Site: brandenburg
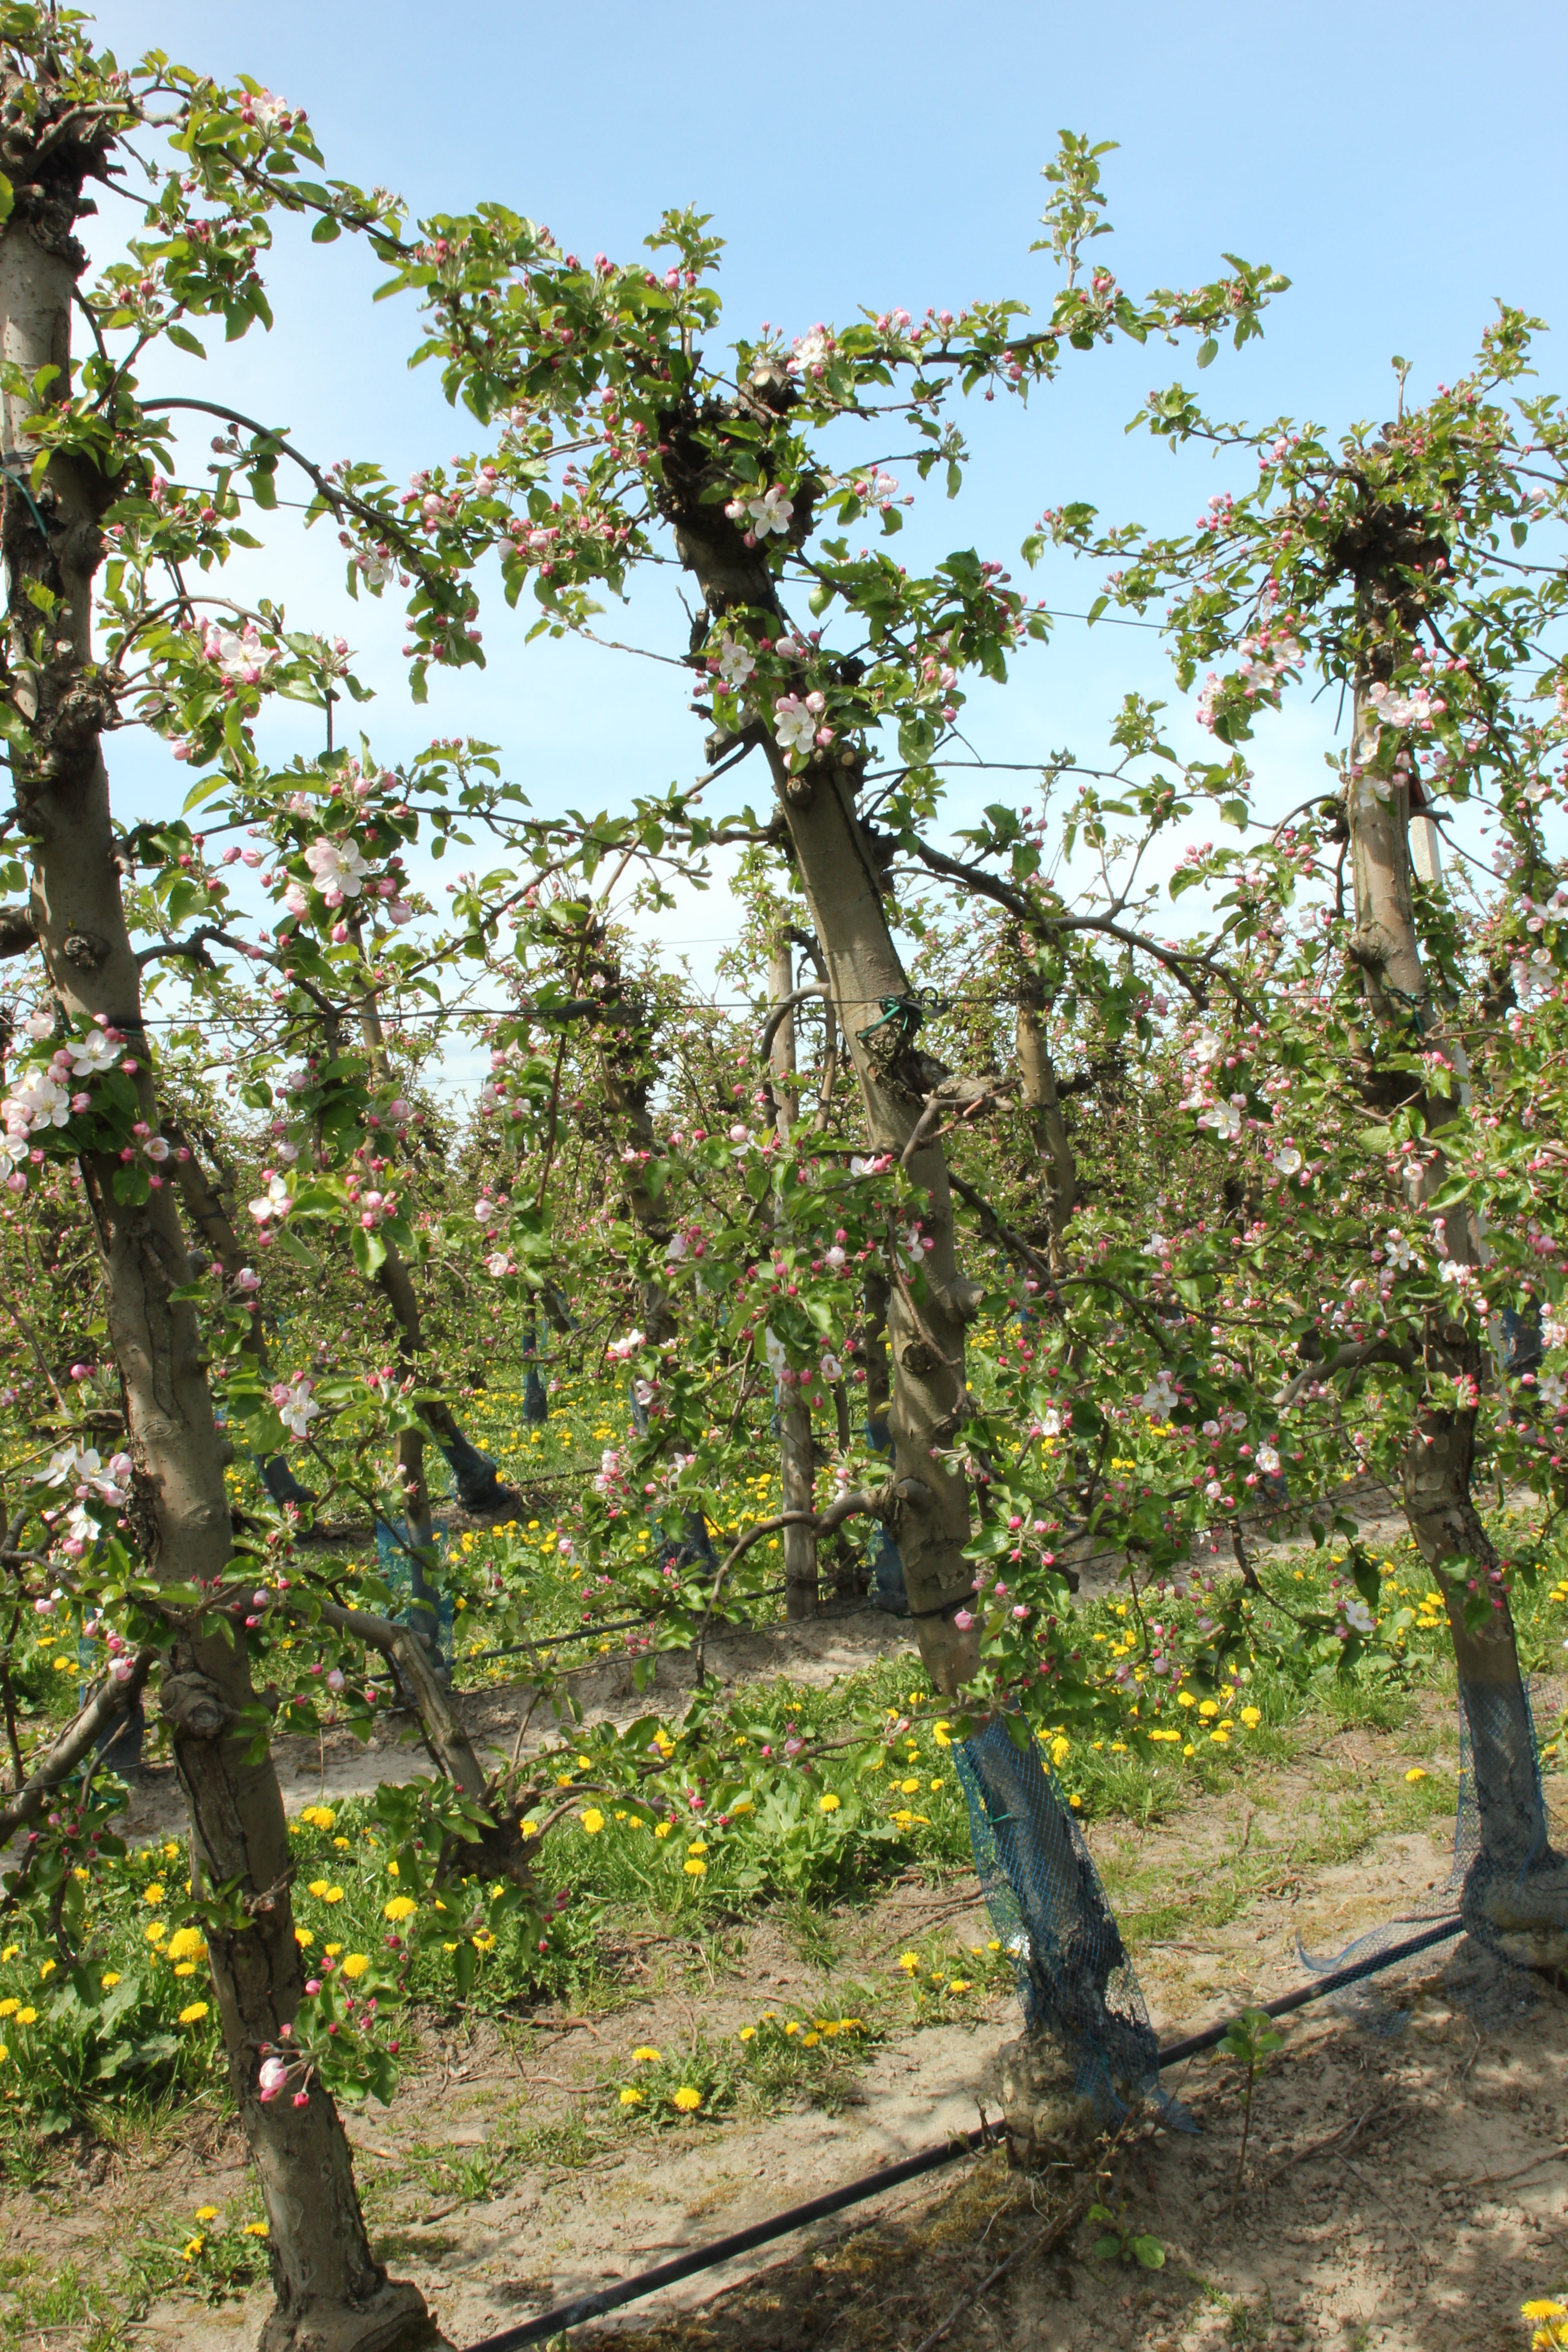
Growth stage (BBCH 57): Inflorescence emergence